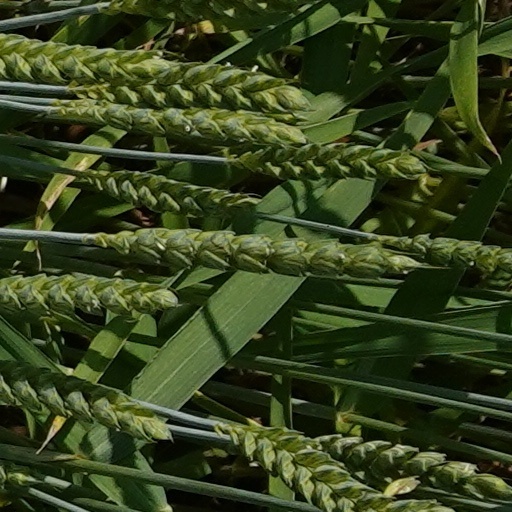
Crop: wheat